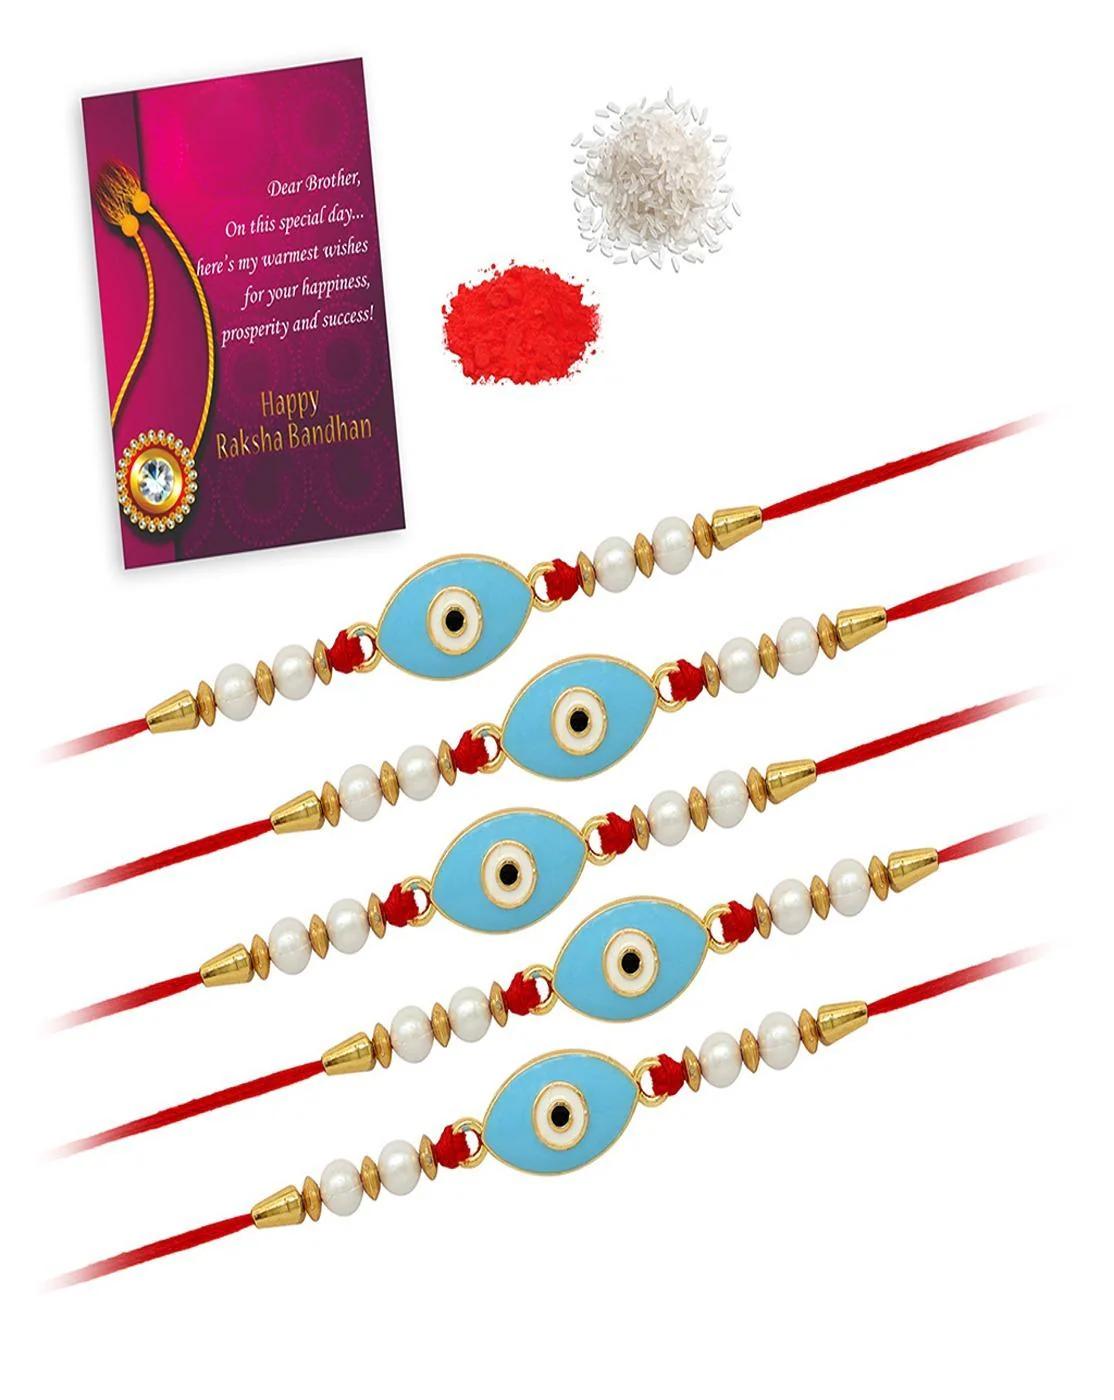
GLAMAA Floral Gold Plated Kundan and Pearl Rakhi Combo (Set of 5) with Roli Chawal and Raksha Bracelet Designer Rakhi for Men
Type: Rakhis
Brand: GLAMAA
Price: Rs. 249
 Rakhi Traditional Rakshabandhan Gift to Brothers from Beloved Sisters Rakshabandhan or Rakhi is a festival celebrating and honoring sibling love. It is love at its purest & deepest point. It is portrayed as the sister reminding the brother of the undying bond between—GLAMAA Festival Rakhi with Roli Chawal and Raksha Bandhan Card. Rakhi is the festival of expressing the feelings of love. Thus what can be better than expressing it to your loving brother by bringing a designer rakhi for him this year. In our range of designer rakhi, there is a vast choice for selecting the best one for your brother. The choice is in terms of designs, patterns, materials used and colors. So now depending on your suitability, you can choose the best designer rakhi gift to impress your brother. In fact, designer rakhis would be the one that your brother would also love to wear long after the celebration day of rakhi. A touch of modernity into the traditional and sacred thread of rakhi. The rakhi thread is introduced for the celebration of the festival of rakhi that is also known as ‘Raksha Bandhan’. Roli Chawal: The two most important ingredients of rakhi pooja thali is Roli and Chawal. Both are used for applying the auspicious tikka on the brother's forehead while performing the rituals of Raksha Bandhan. A sister has a heart filled with love and she prays strongly for her brother’s welfare and prosperity.
Features: Sibling Bond: Celebrates the special bond between brothers and sisters.,Rakhi Tying: Sisters tie a sacred thread (rakhi) around their brothers' wrists.,Prayers and Blessings: Sisters pray for their brothers' well-being and receive promises of protection.,Gift Exchange: Exchange of gifts between siblings as a gesture of love and affection.,Cultural Significance: Reflects cultural values of family unity, duty, and respect.
Included: Rakhi